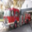
Label: truck